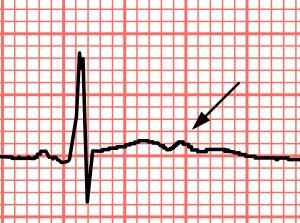
L’onde U est un signal électrique, généralement physiologique, de basse amplitude et de basse fréquence parfois observé sur un électrocardiogramme normal. elle survient après l’onde T et peut ne pas être toujours observée en raison de sa petite taille. On pense que les ondes U représentent la repolarisation des fibres de Purkinje. Cependant, la cause exacte de l’onde U reste incertaine.